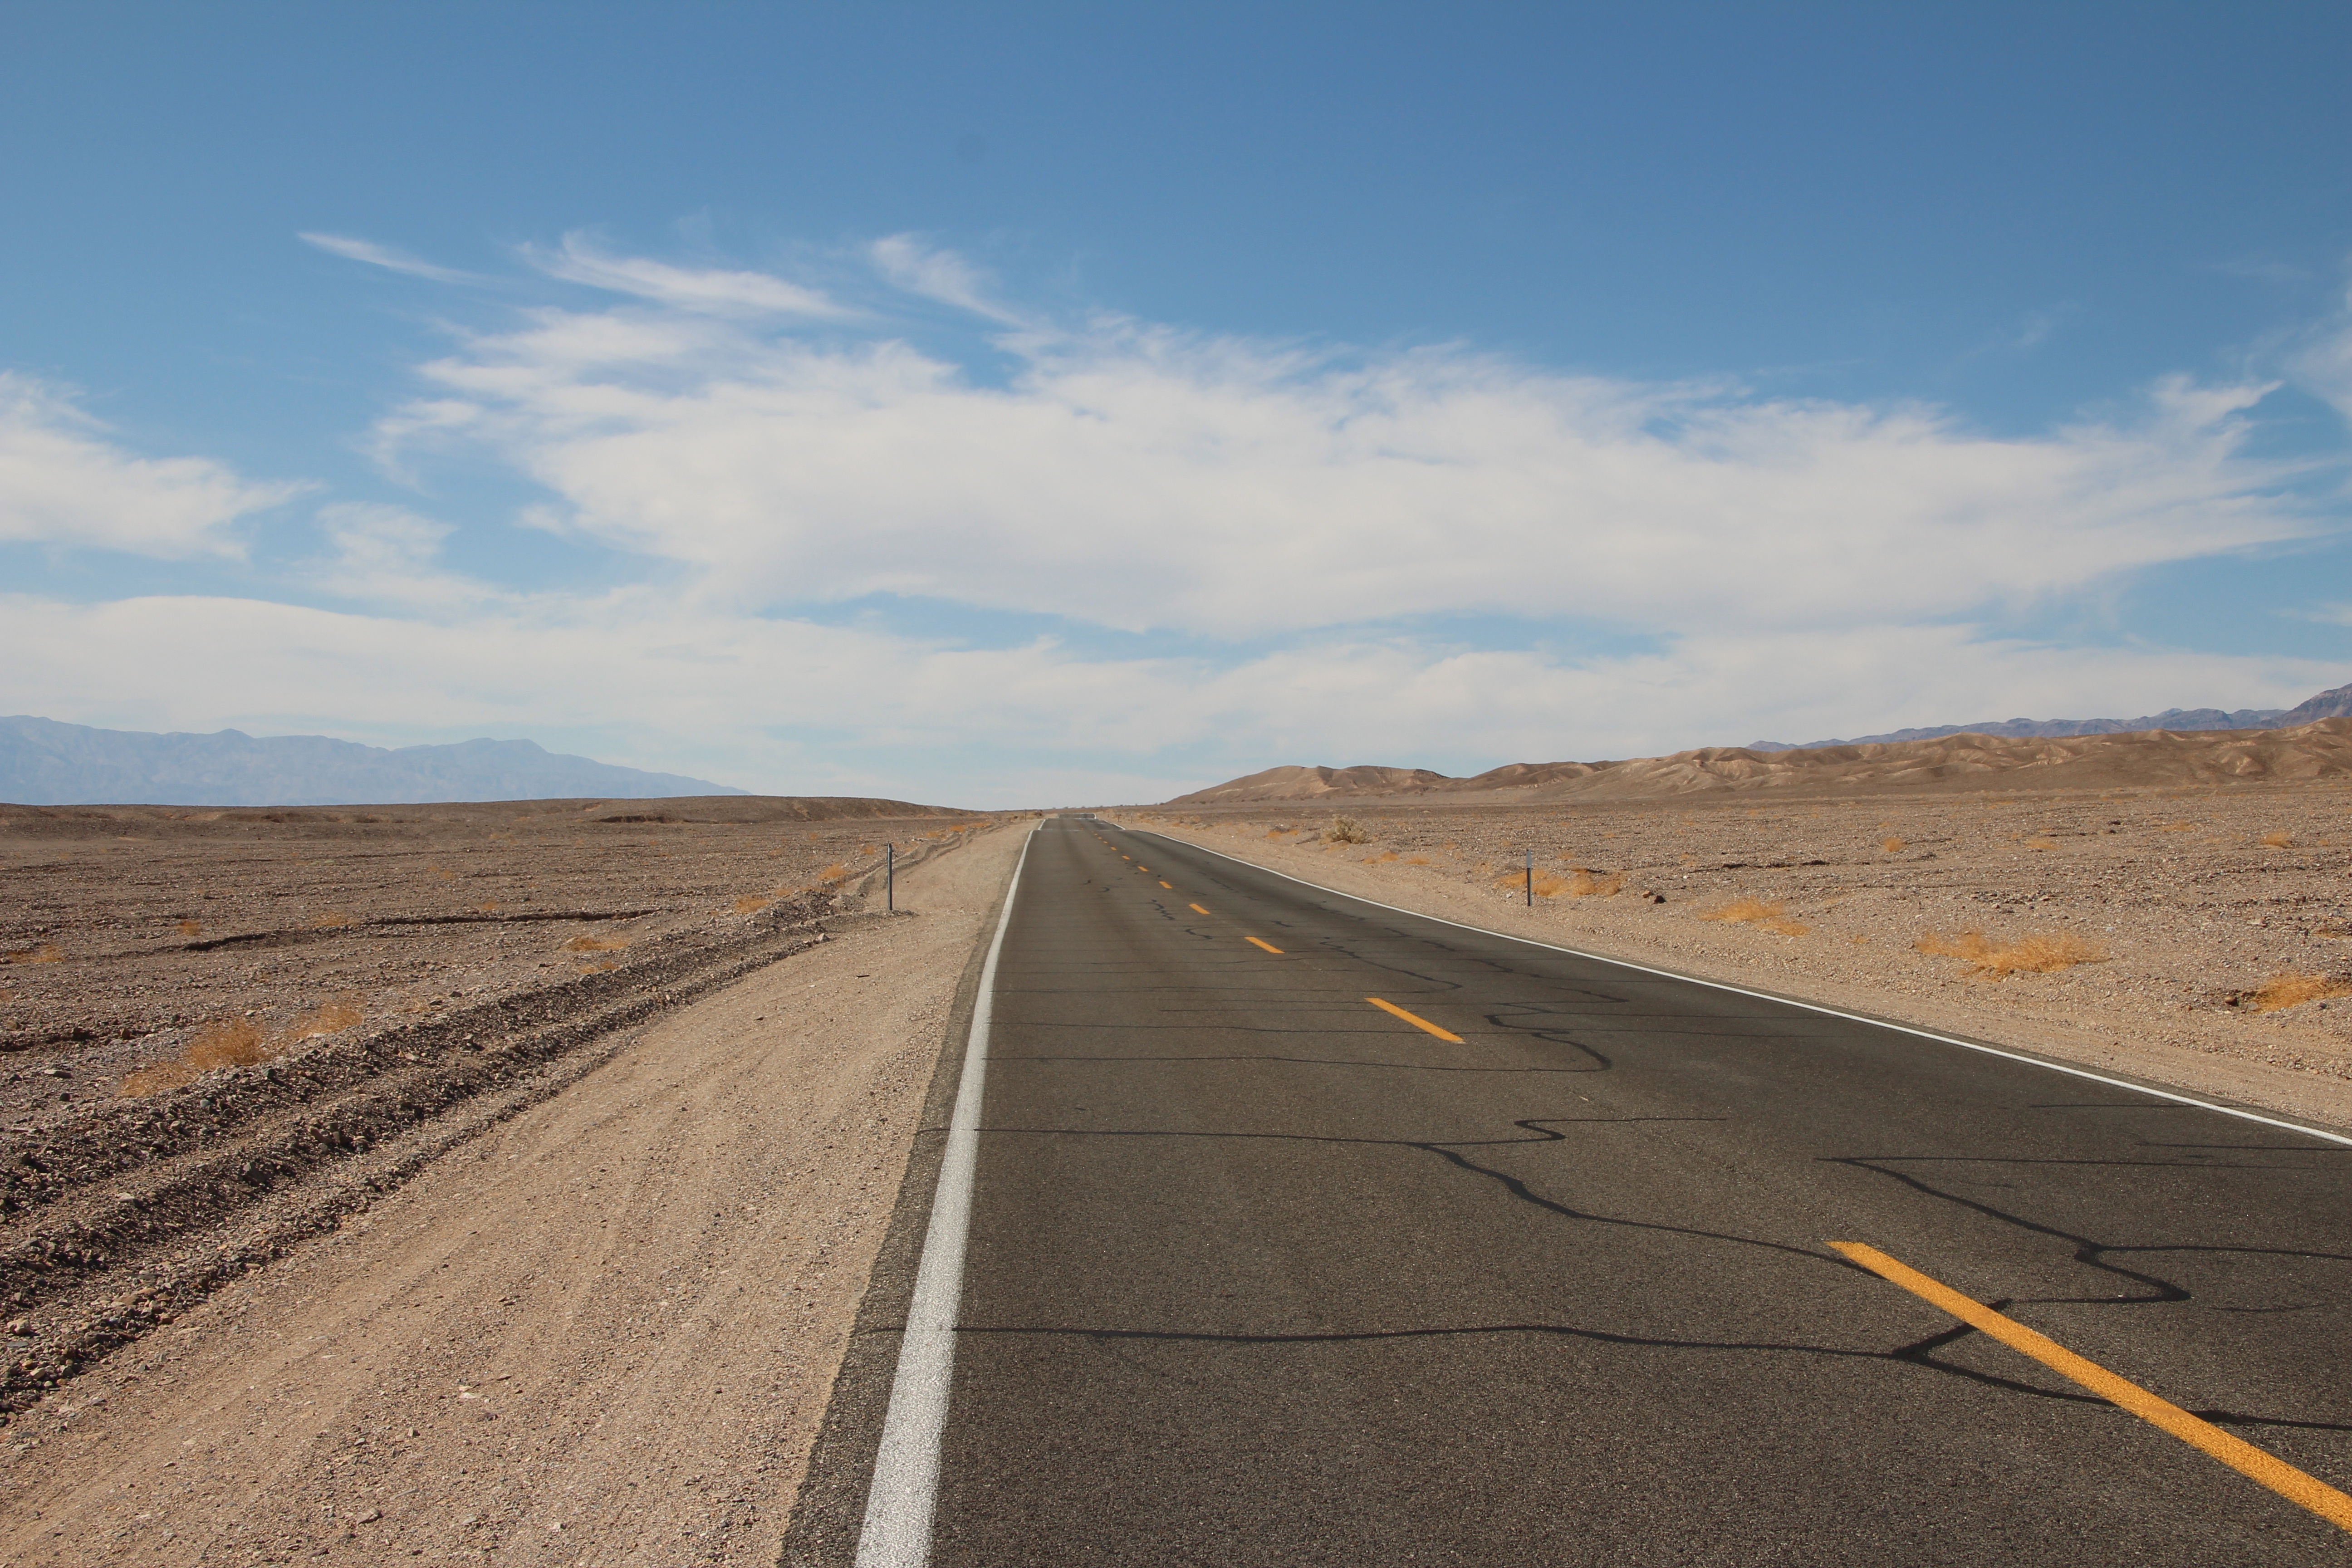
landscape, sand, horizon, mountain, road, street, field, prairie, desert, highway, asphalt, dirt road, soil, plain, road trip, infrastructure, plateau, us, steppe, road surface, natural environment, aeolian landform